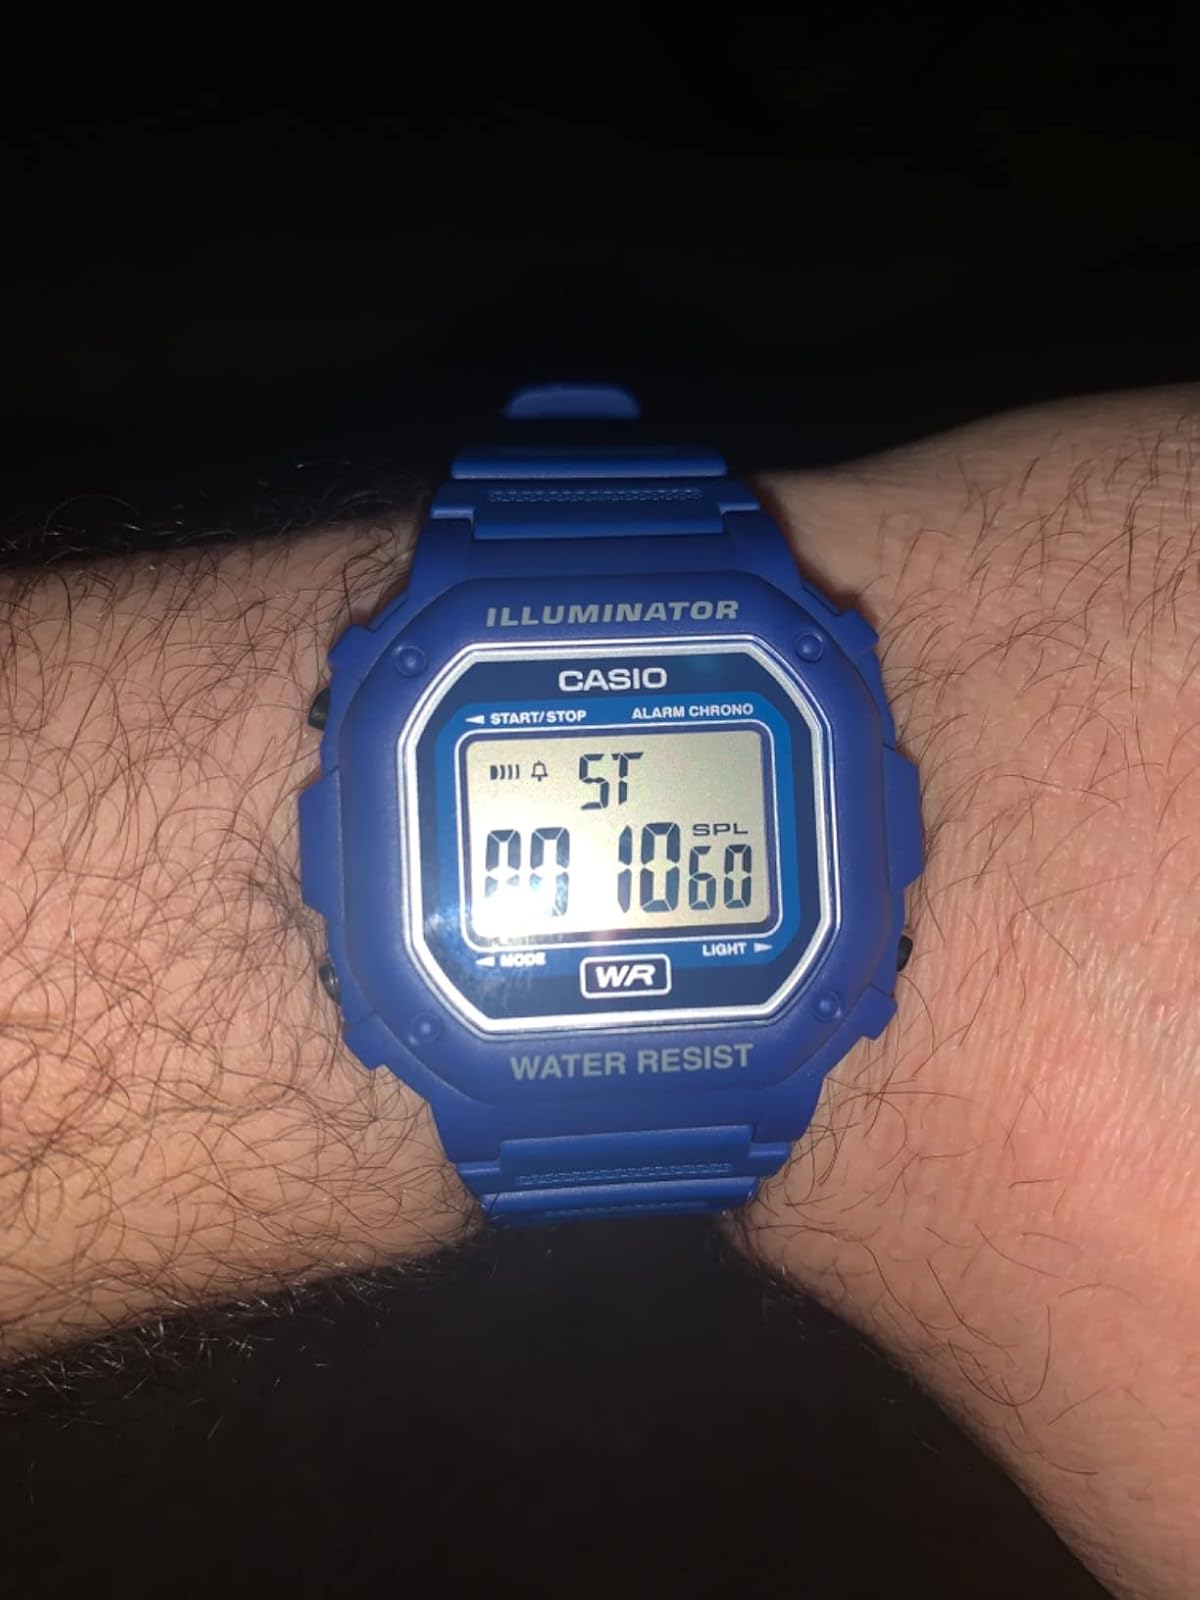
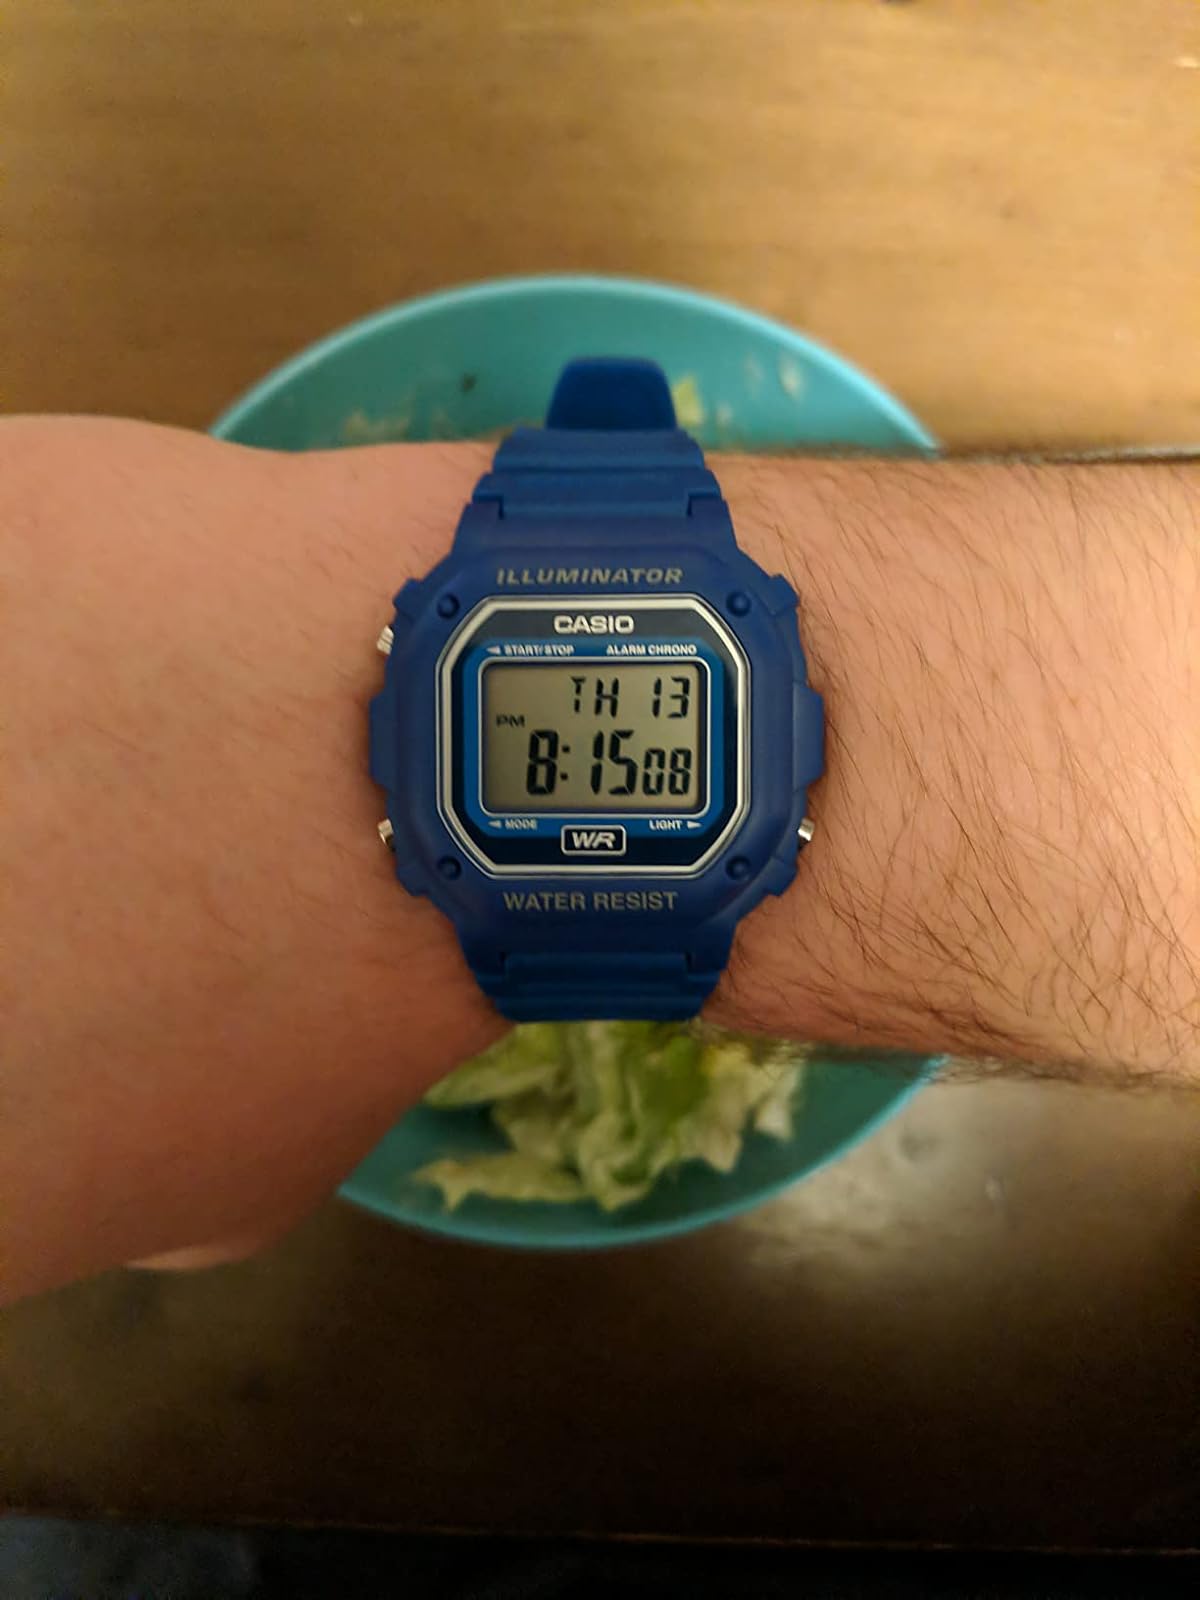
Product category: accessories_watch
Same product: yes